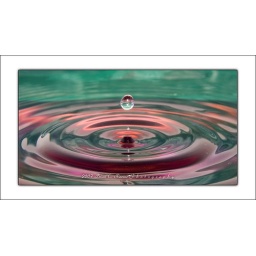
Clear water in the tub with clear water dripping from the eyedropper